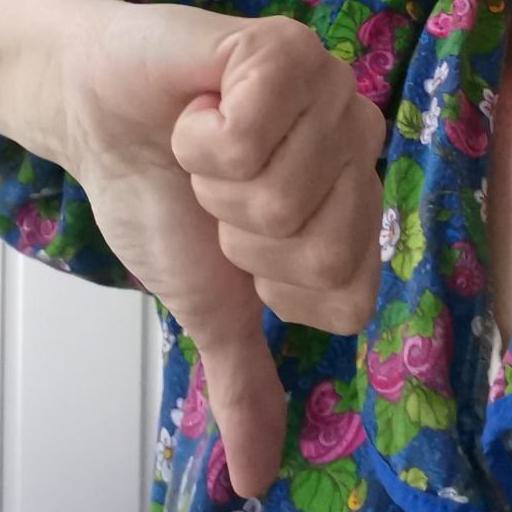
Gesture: dislike